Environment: real
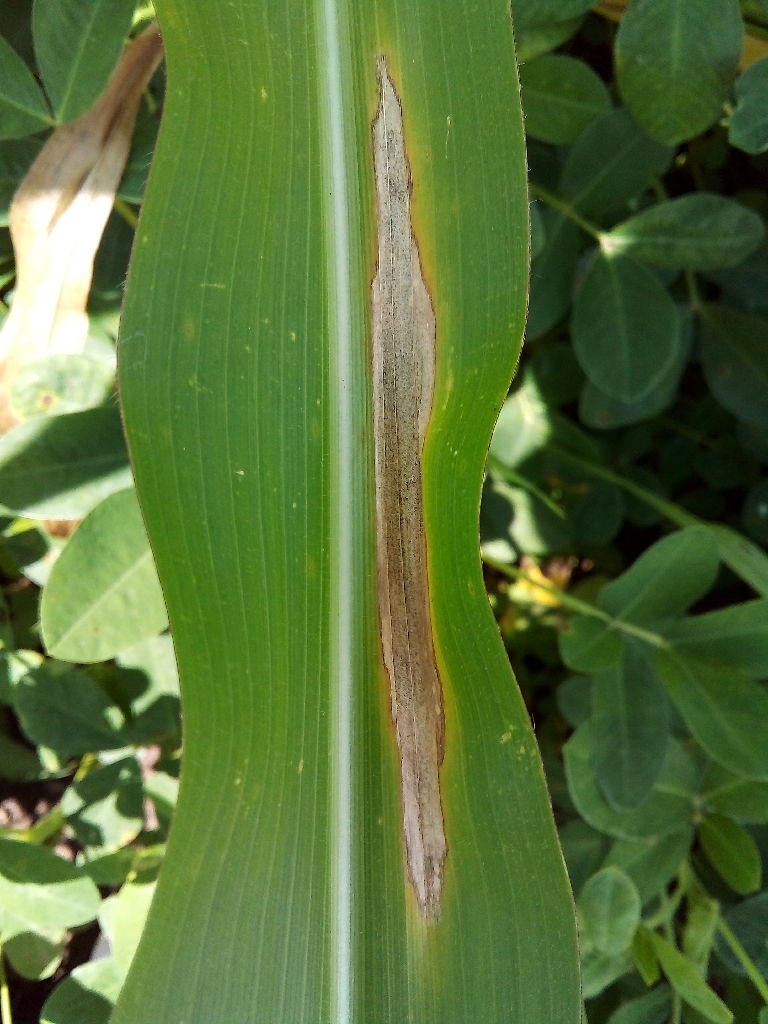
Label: northern_corn_leaf_blight